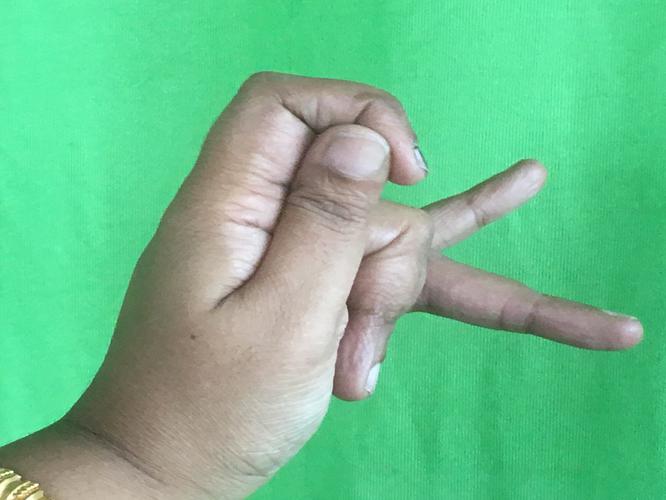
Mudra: Katakamukha_3
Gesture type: single_hand